Man-O-War GFC

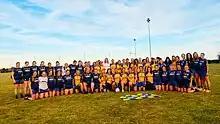
Ladies players in 2023

In August 2022, Man O'War GFC celebrated 30 years of Ladies Football at the club. A community mass was held in the parish. A commemorative game was also played, preceded by refreshments and catch-ups in the club's hall where a gallery of photos from over the 30 years was on display. After the commemorative game, the participating players were presented with a medal and speeches were held.